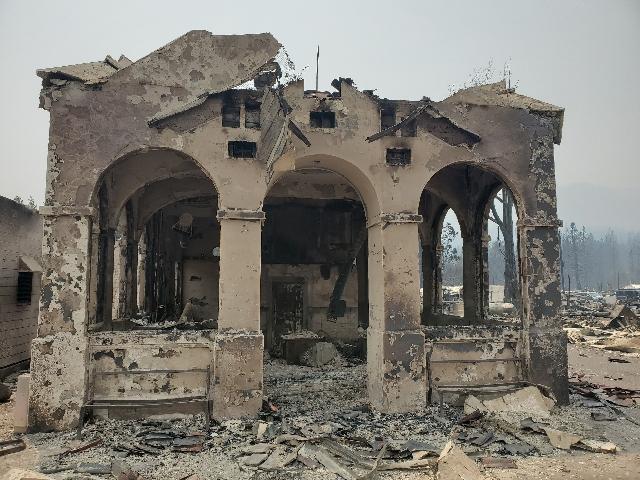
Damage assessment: destroyed